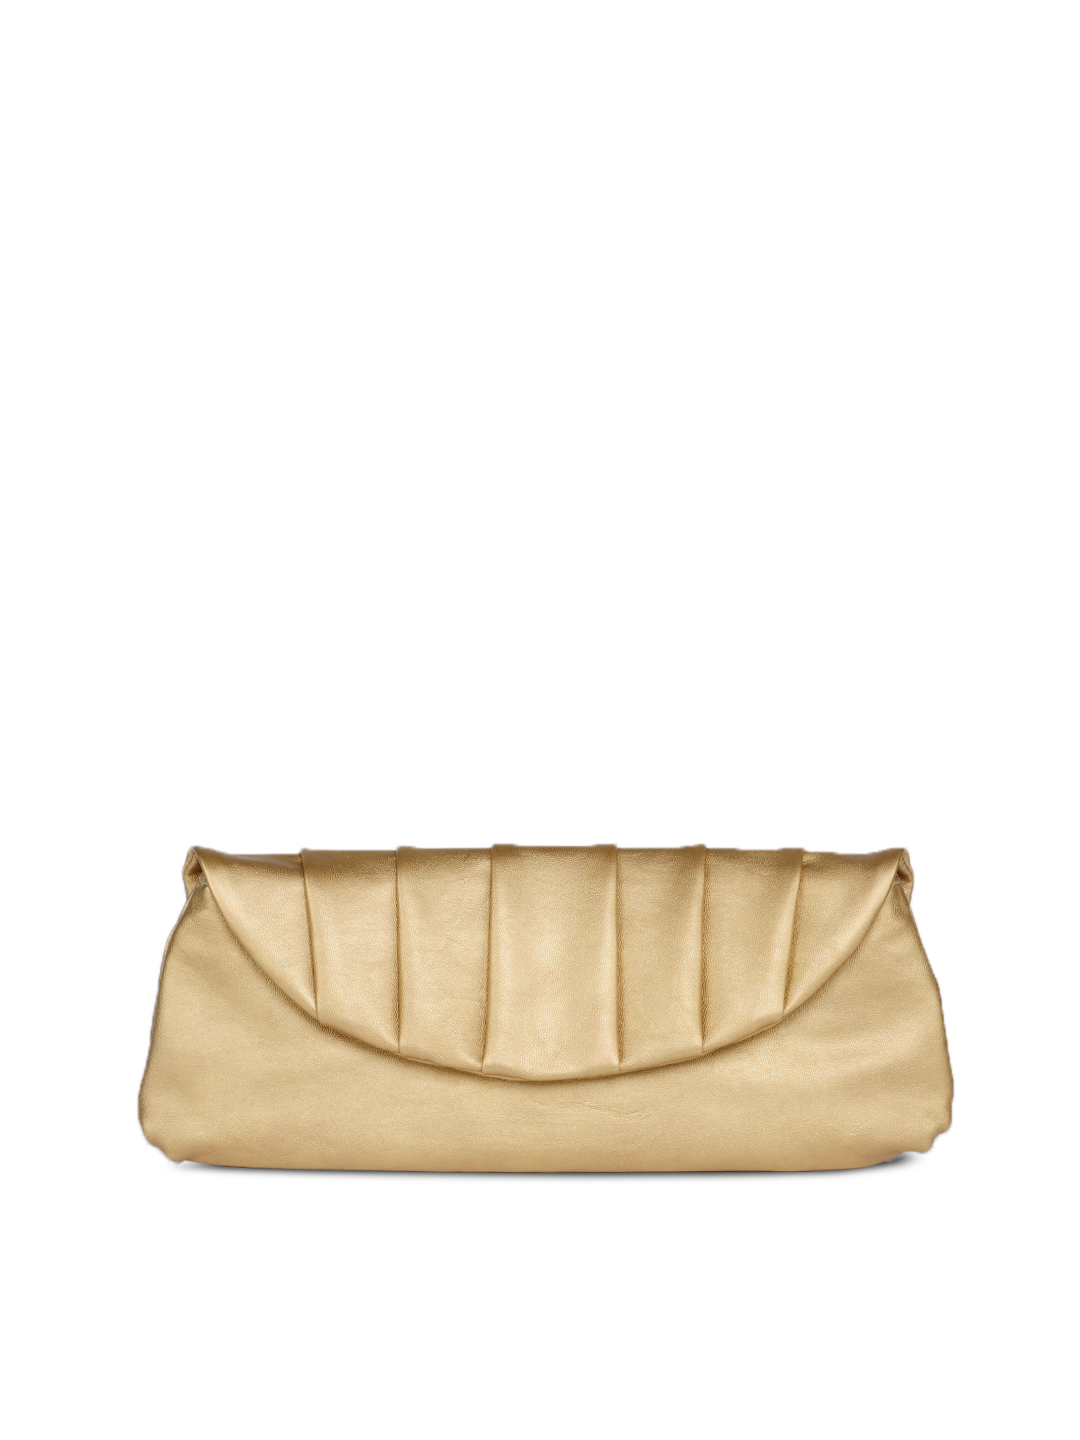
Baggit Women Bingri Club Gold Clutch
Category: Accessories / Bags / Clutches
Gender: Women
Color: Gold
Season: Fall 2012
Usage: Casual